Sic transit gloria mundi

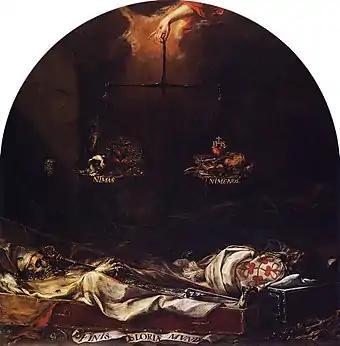
Juan de Valdés Leal, "Finis gloriae mundi" (1672). Seville, Hospital de la Caridad

Sic transit gloria mundi is a Latin phrase that means "thus passes the glory of the world". In idiomatic contexts, the phrase has been used to mean "fame is fleeting".